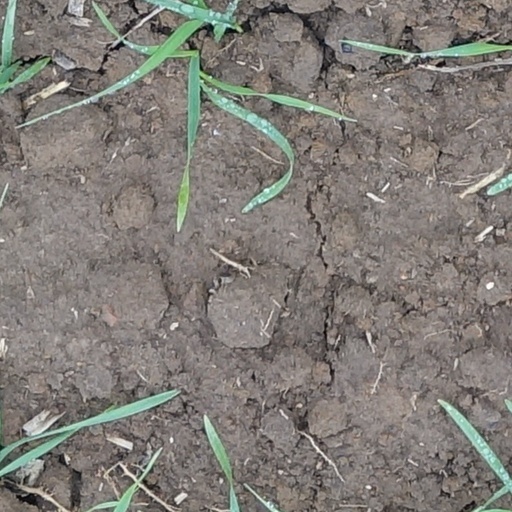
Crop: wheat